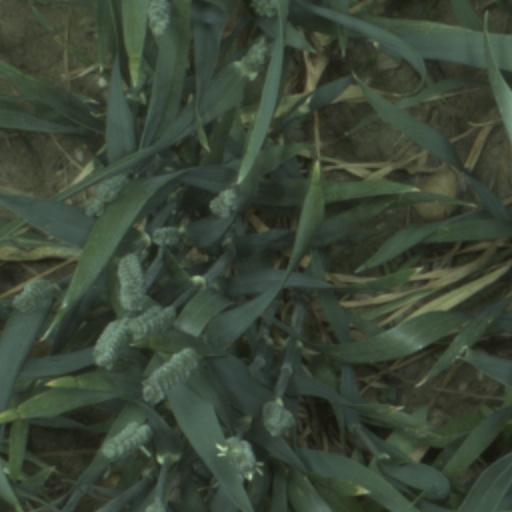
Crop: wheat